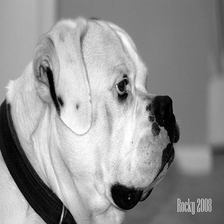
Species: dog
Breed: american bulldog